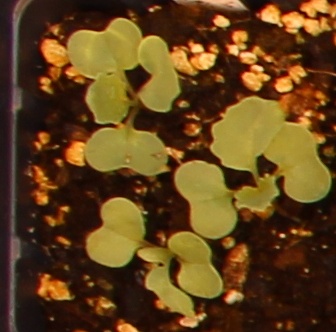
Label: Canola